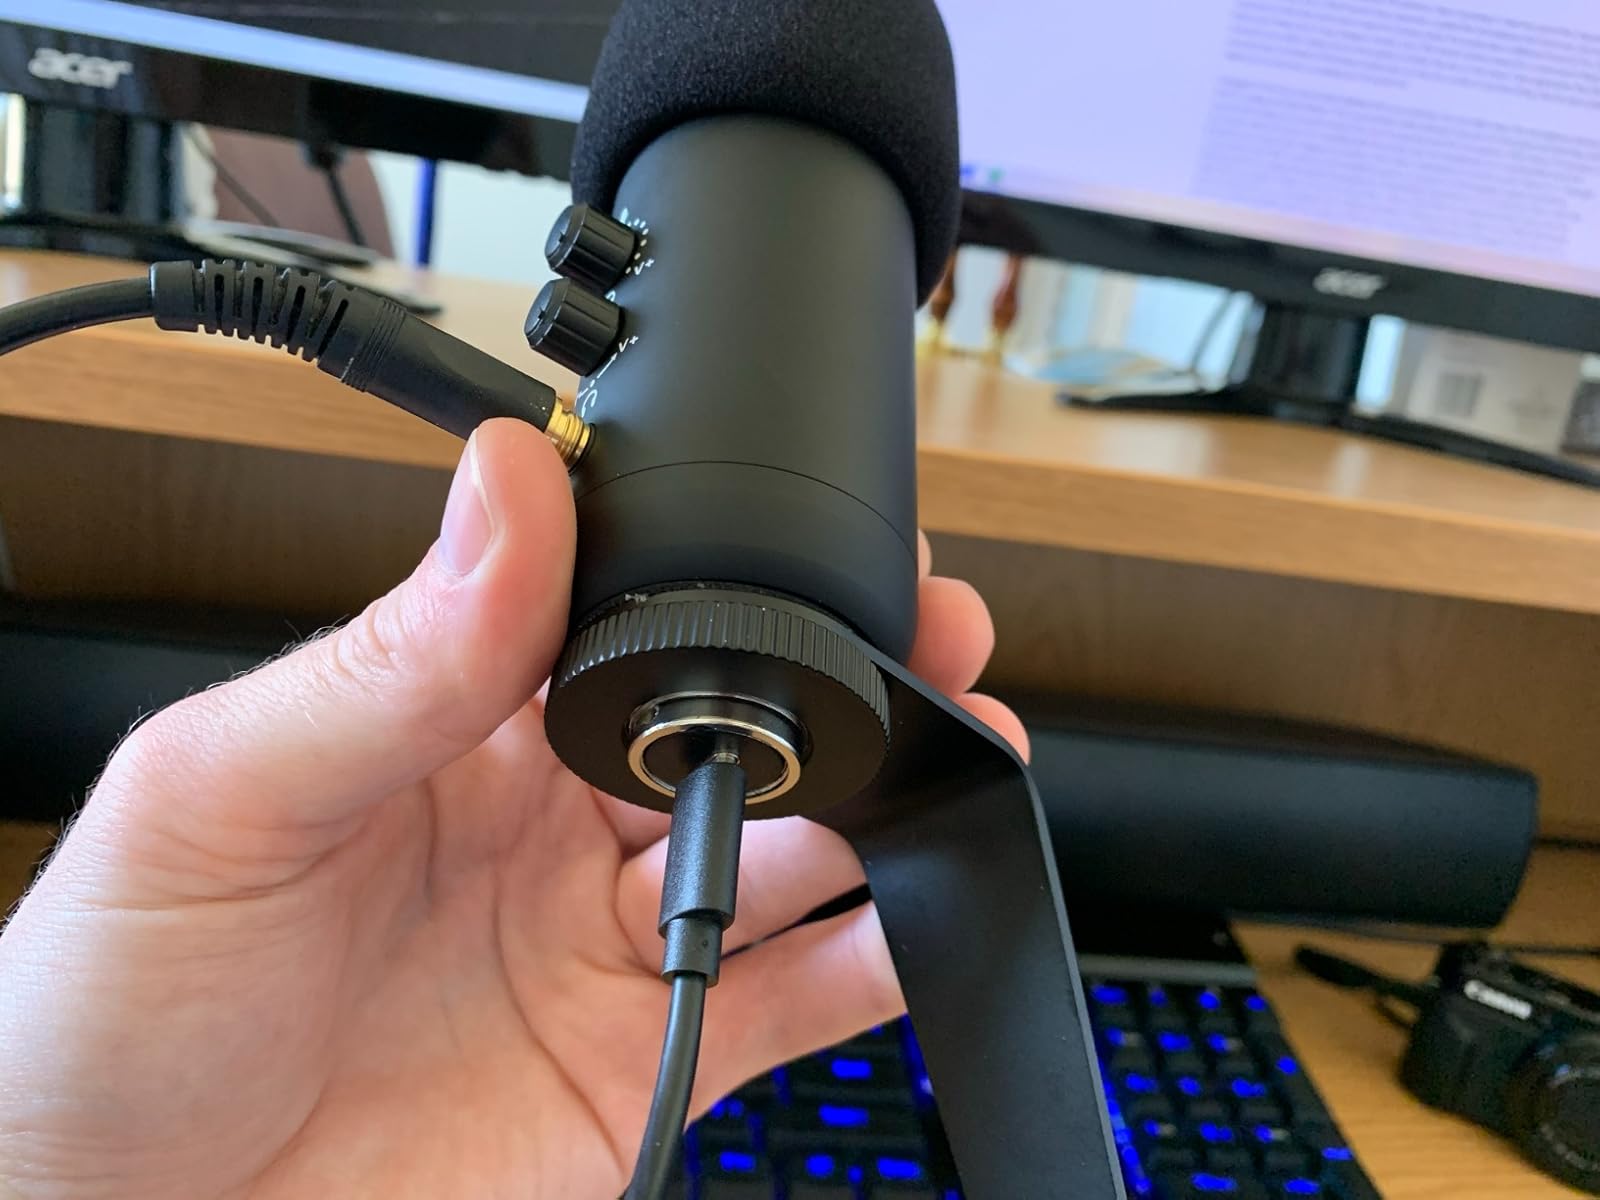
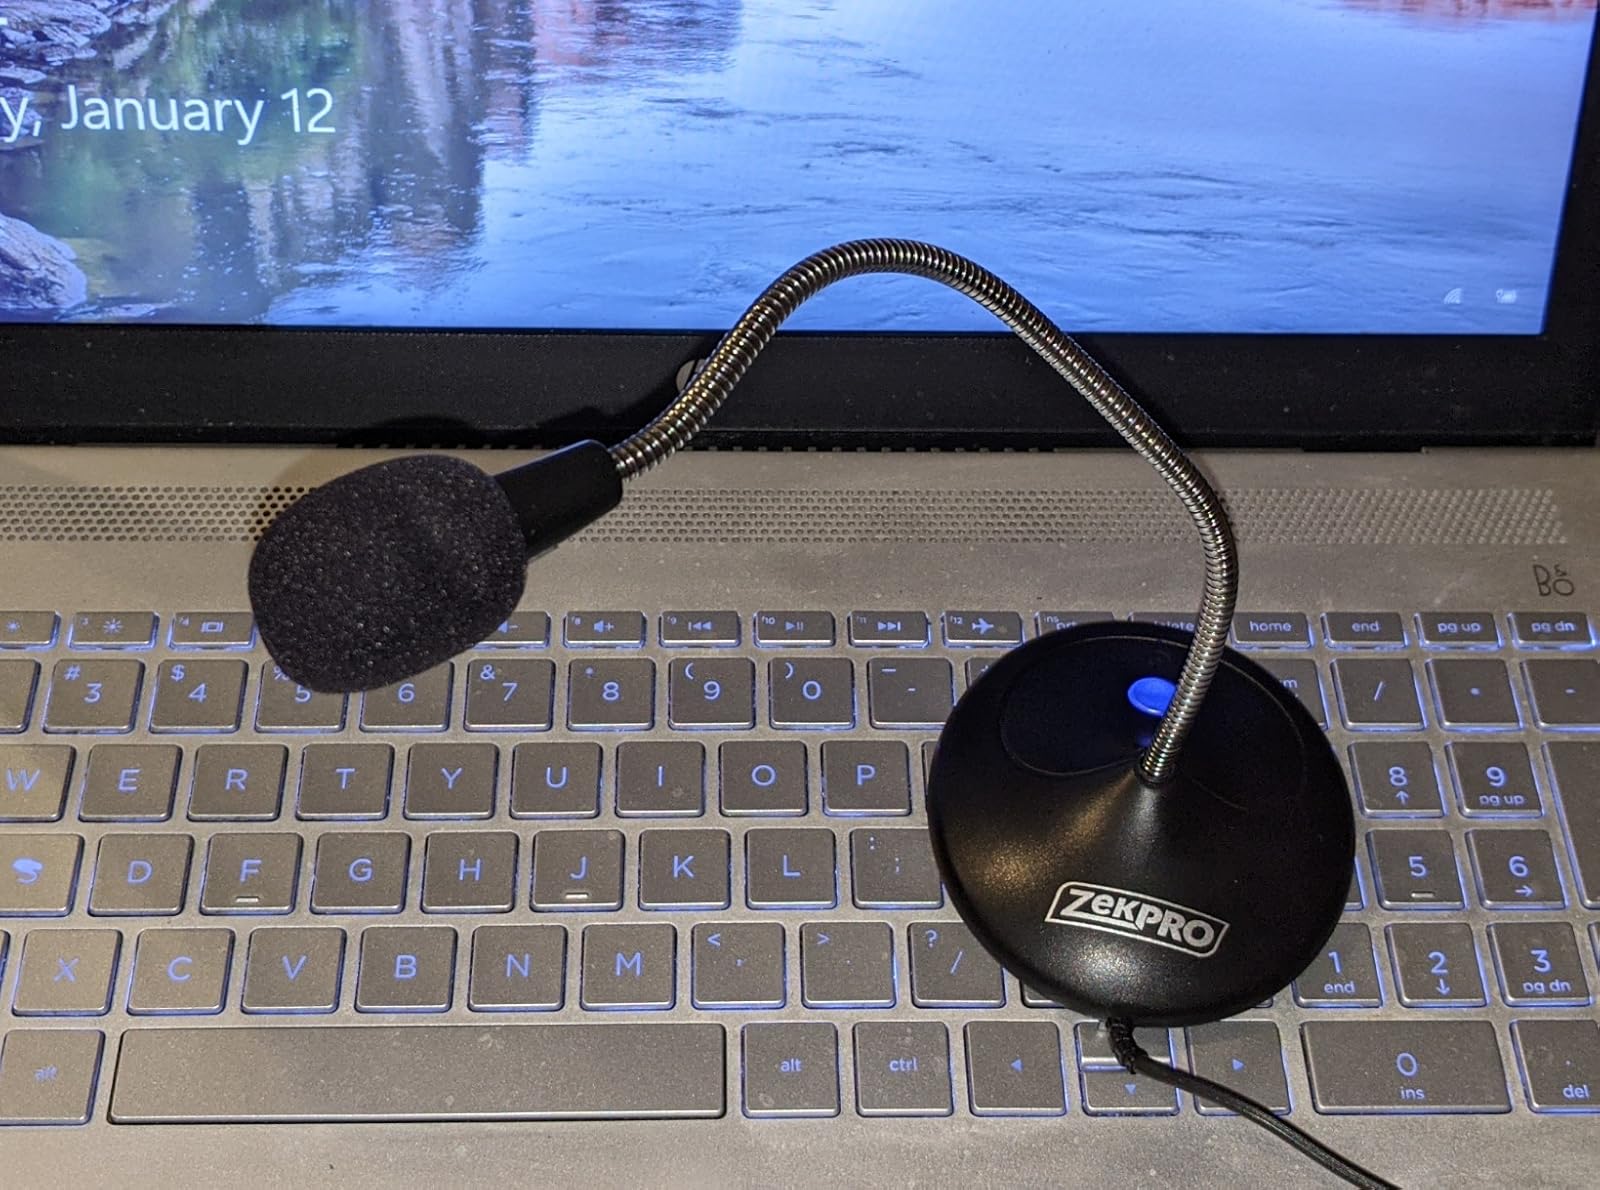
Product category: microphone
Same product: no